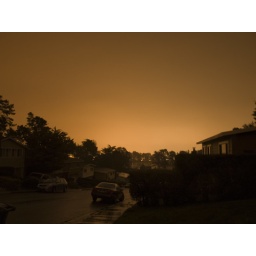
Taken during a power outage at about 10 in the evening. Lighted sky are from the highway and airport.